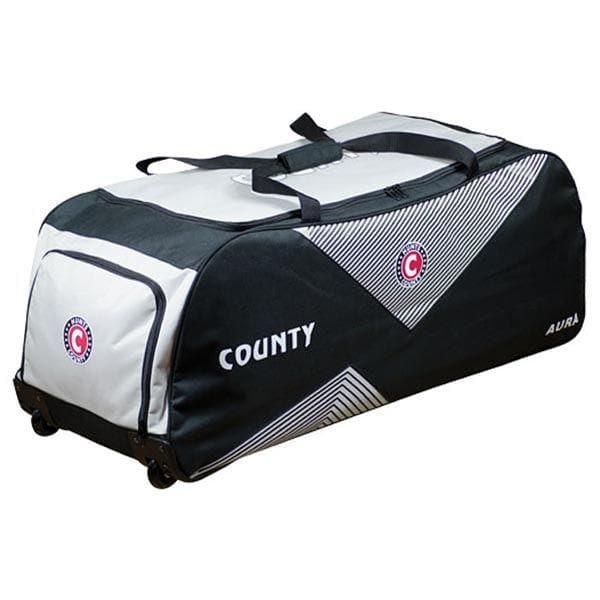
Hunts County Aura Wheelie Cricket Bag
Large wheeled holdall. PVC backed nylon fabric. Unique multi compartment design incorporating two padded internal bat pockets. Large main storage area with side accessory compartments. Grip straps, solid waterproof base. Colour: Silver/Black/White Sizes: 90cm x 30cm x 45cm
Brand: CKUM
Category: Sporting Goods > Athletics > Cricket > Cricket Equipment Sets